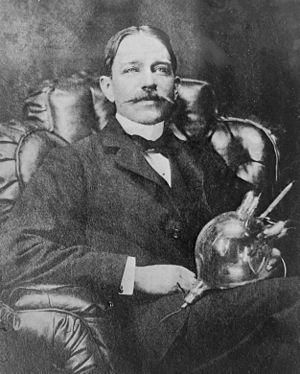
La lampe fluorescente, appelée également lampe fluorescente compacte ou plus simplement lampe fluo-compacte, est une adaptation du tube industriel à un usage domestique. C'est un tube fluorescent émettant de la lumière, dont le tube est miniaturisé, plié en deux, trois ou quatre, ou encore enroulé, doté d'un culot contenant un ballast électronique pour les lampes fluocompactes récentes, ou un ballast ferromagnétique pour les anciennes lampes fluocompactes.
Peter Cooper Hewitt, né le 5 mai 1861 à New York et mort le 25 août 1921 à Paris, est un ingénieur électricien américain, inventeur de la première lampe à vapeur de mercure basse pression en 1901, à l'origine de la lampe fluorescente.